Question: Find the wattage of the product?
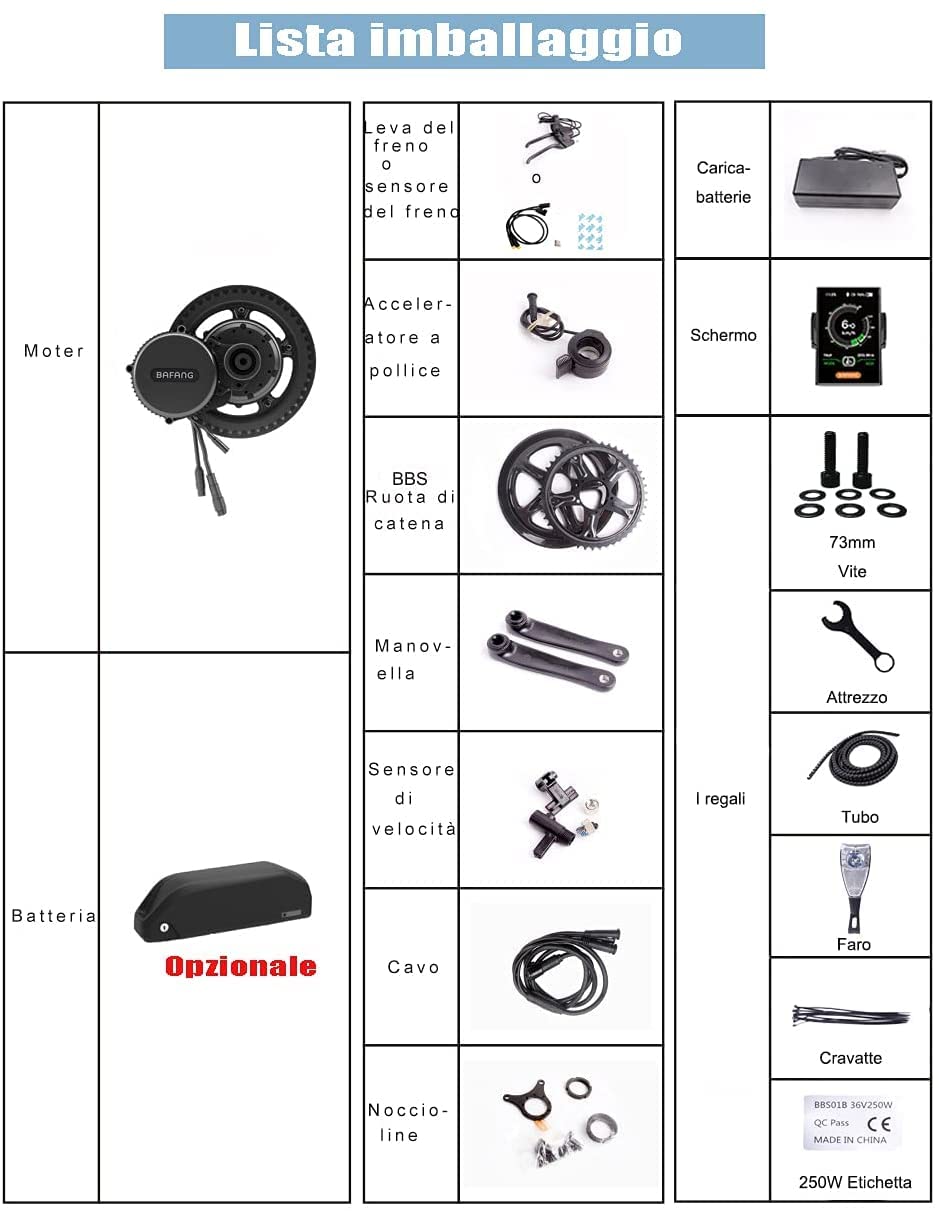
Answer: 250.0 watt